Canadair CT-133 Silver Star

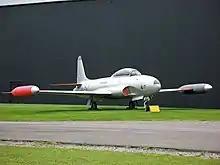
A Canadair CT-133 Silver Star at RAF Elvington

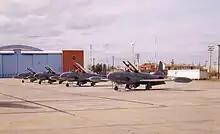
A line of Canadair CT-133 Silver Stars of 417 Combat Support Squadron at CFB Cold Lake

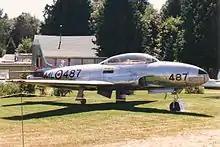
Canadair CT-133 Silver Star without wingtip tanks, in RCAF markings at the Canadian Museum of Flight, July 1988

The final Silver Star Mk. 3 was retired from the Aerospace Engineering Test Establishment at CFB Cold Lake, Alberta, where it was used as an ejection seat testbed for 46 years, when it was sold as surplus on the civil market, with fifteen other CT-133s to join fifty others on the US Civil Register.